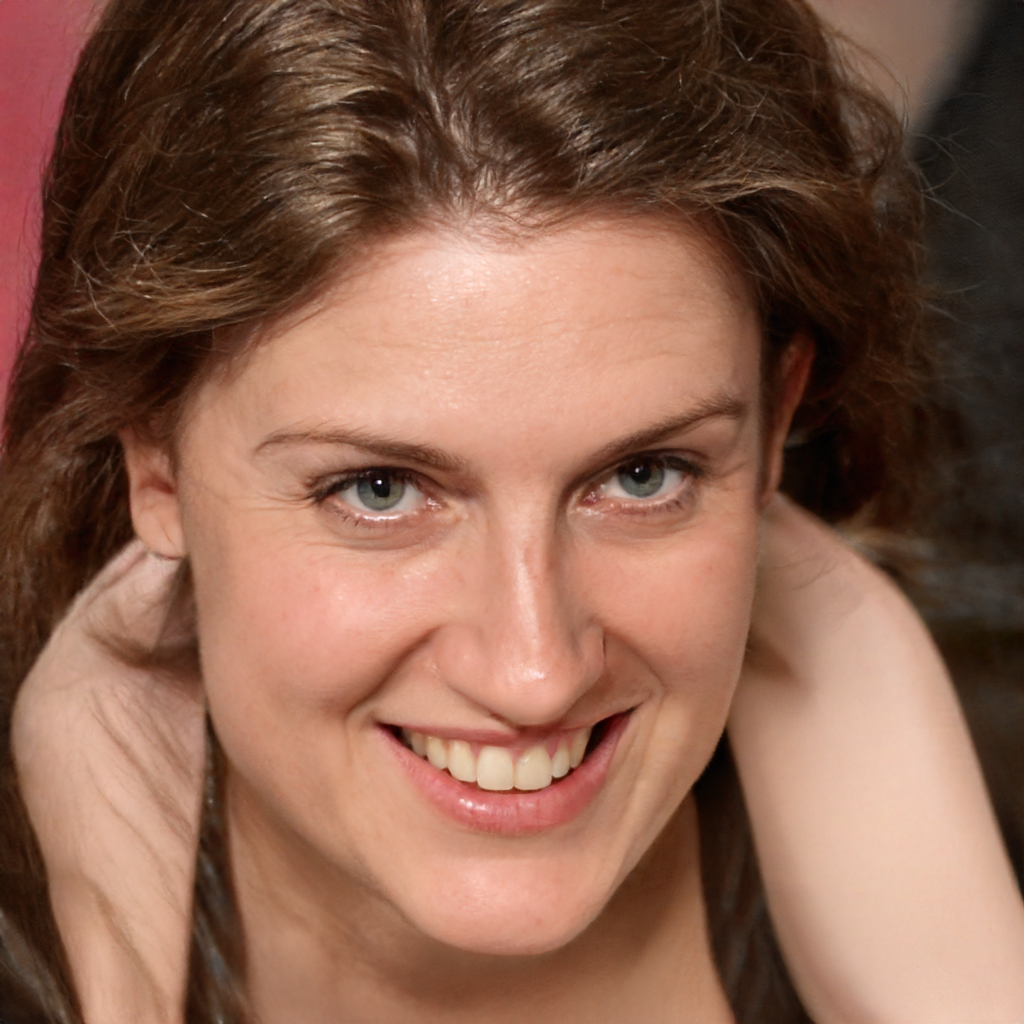
Portrait style: Real Portrait